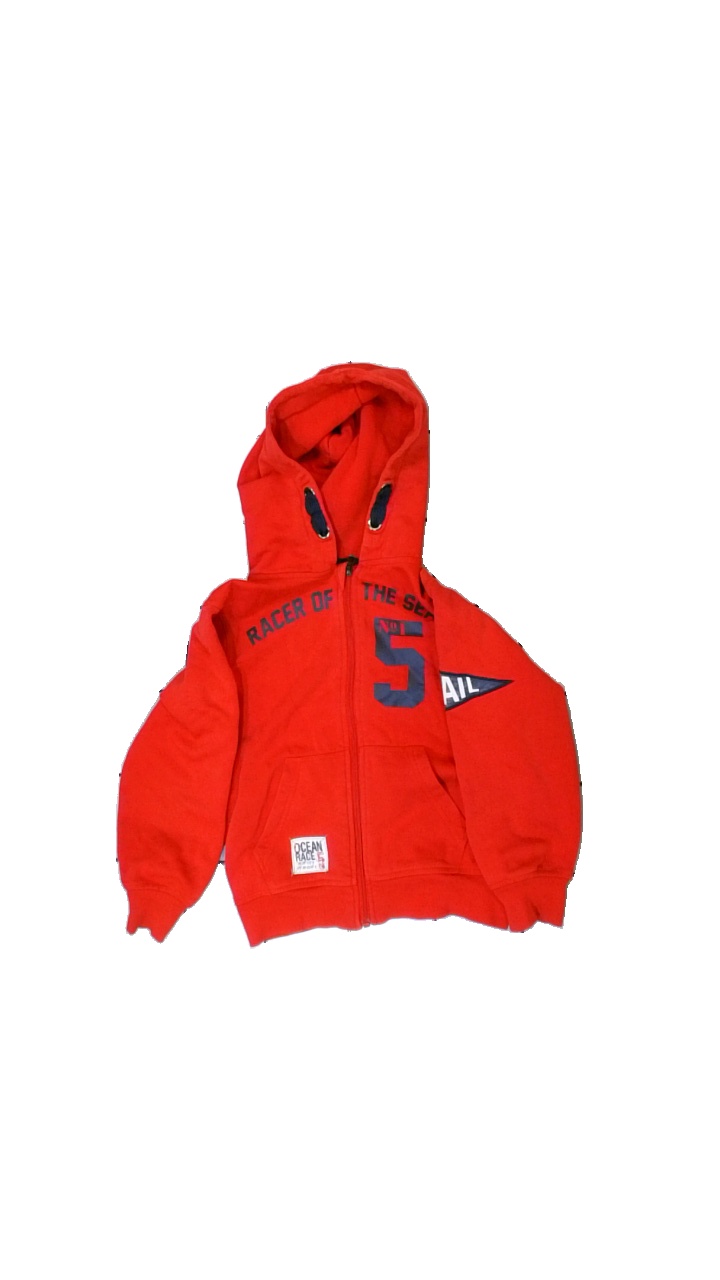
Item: Hoodie (Children)
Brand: Red & Blue
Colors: Red, Black, Blue, Multicolor
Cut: Regular
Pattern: Logo print
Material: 59% cotton, 41% polyester
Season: All
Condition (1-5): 4
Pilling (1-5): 3
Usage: Reuse
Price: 50-100